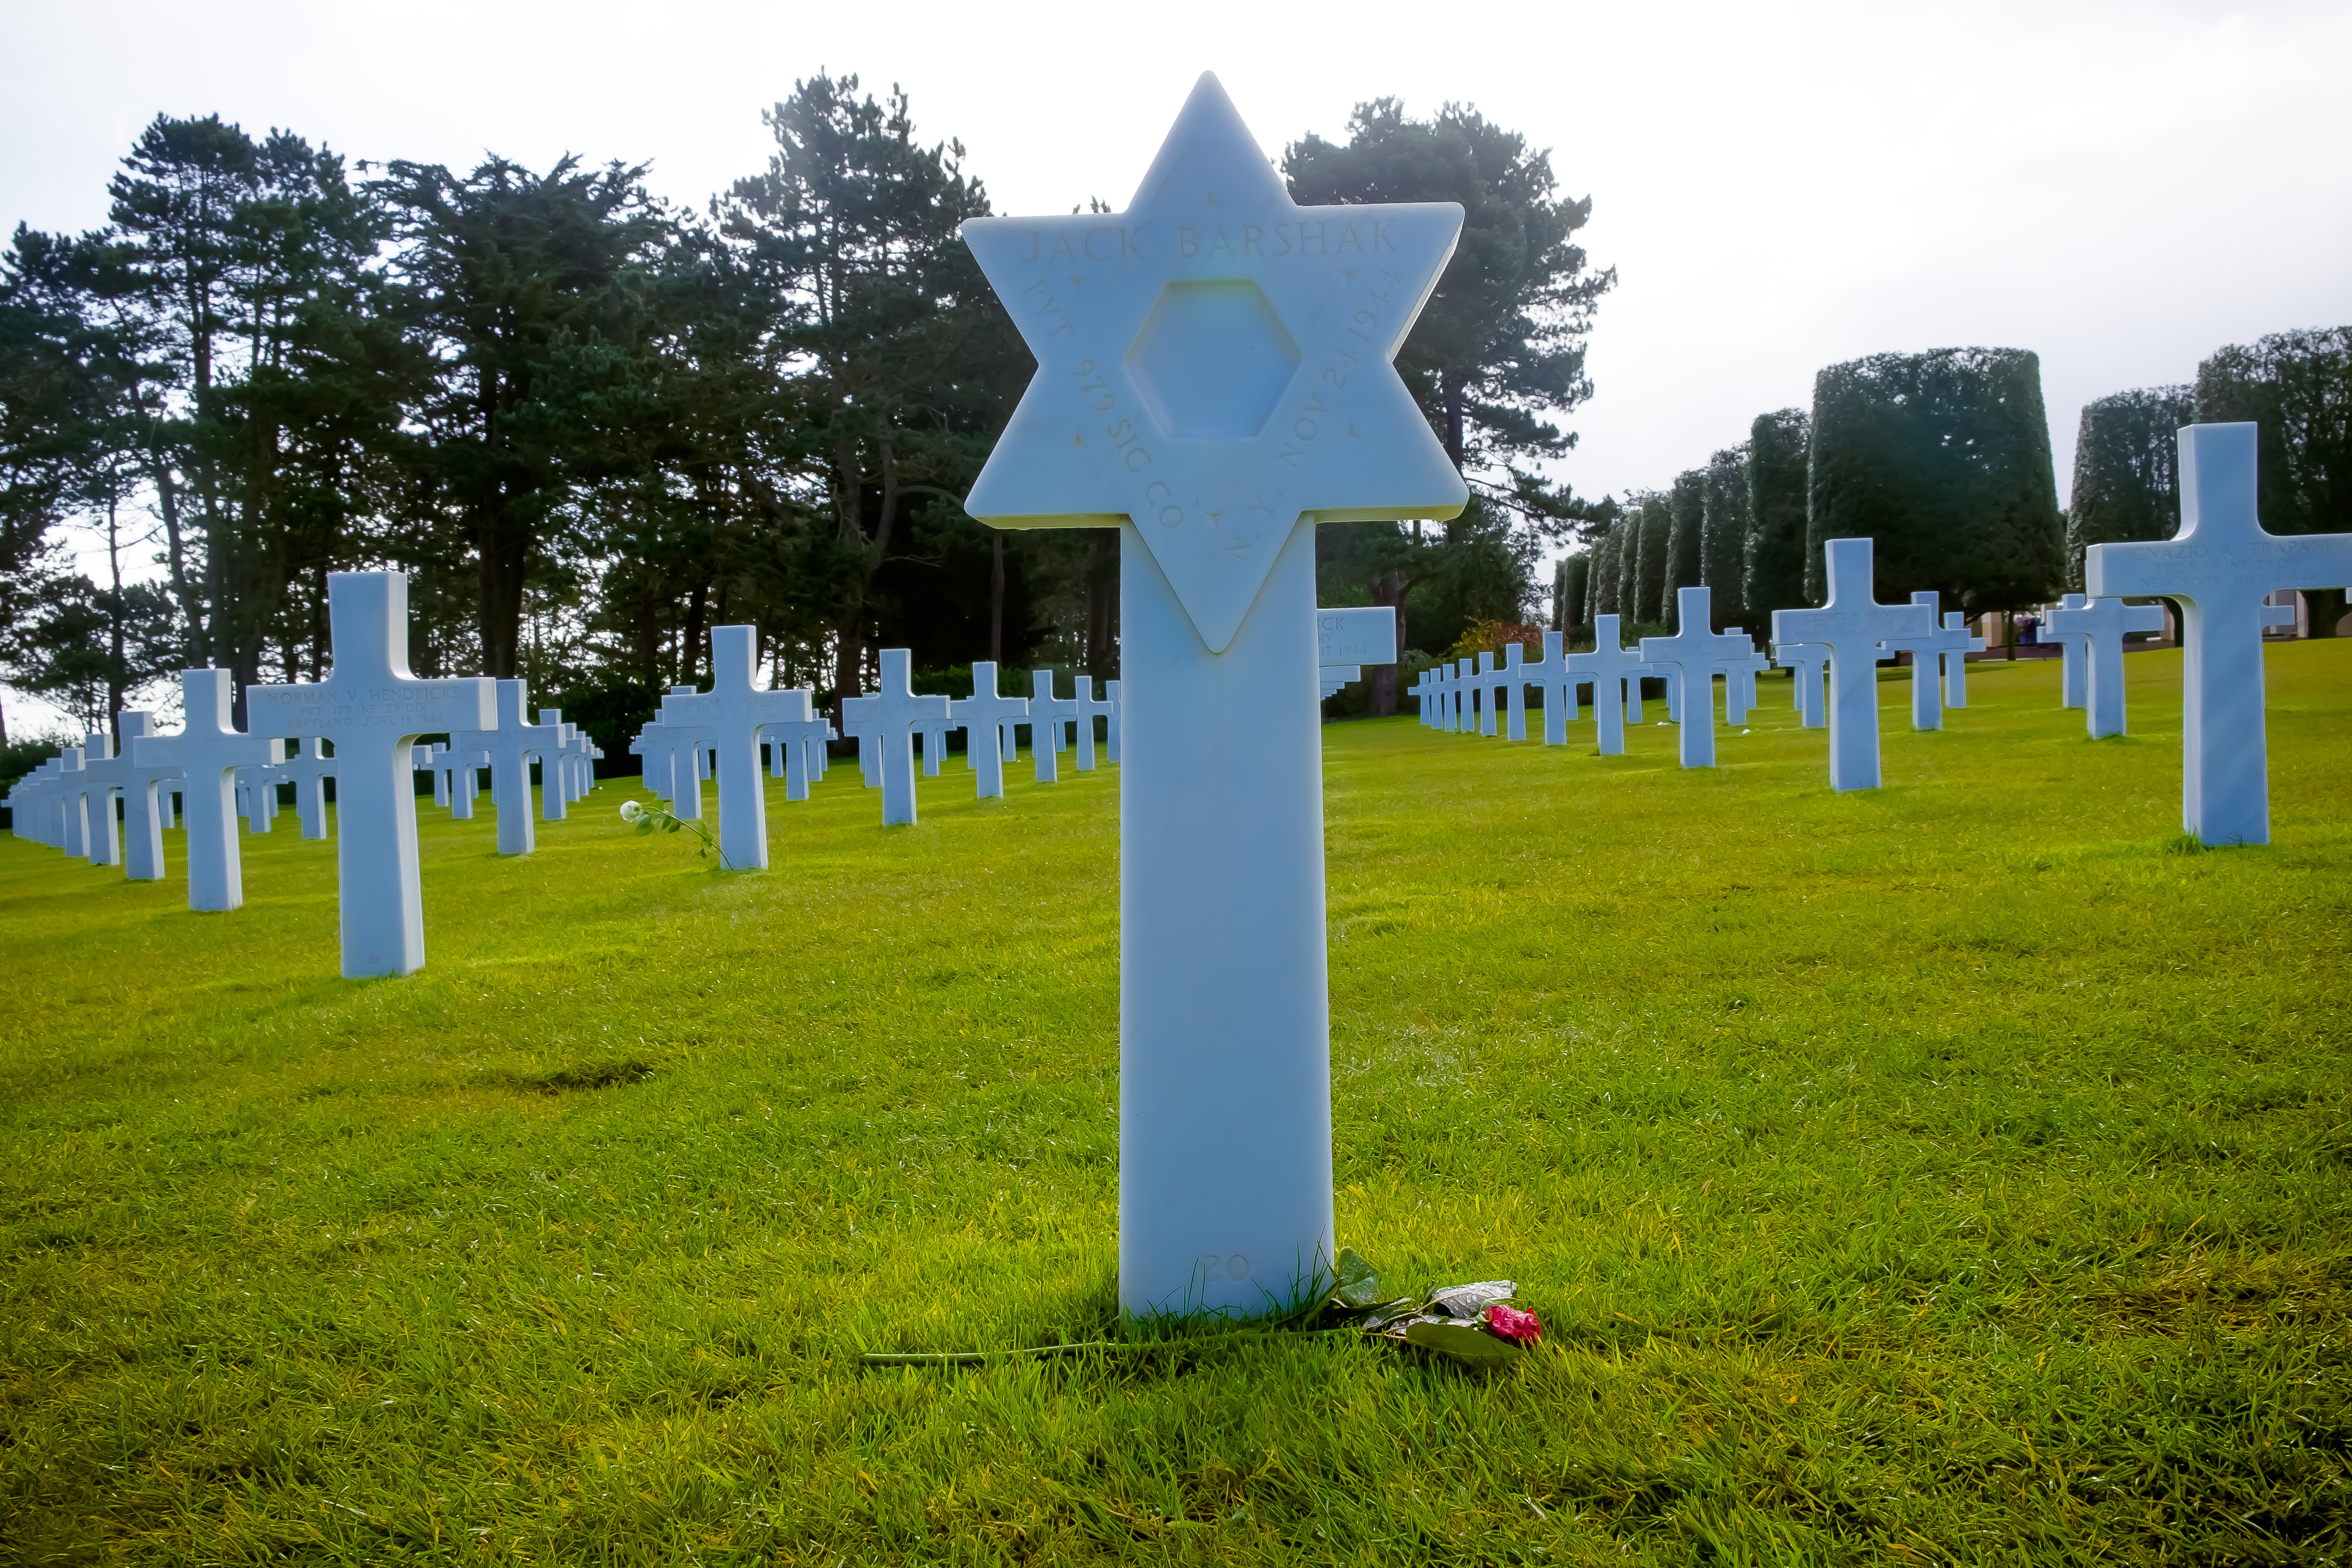
france, cemetery, grave, memorial, normandy, fr, ecosystem, normandie, collevillesurmer, omahabeach, geographical feature